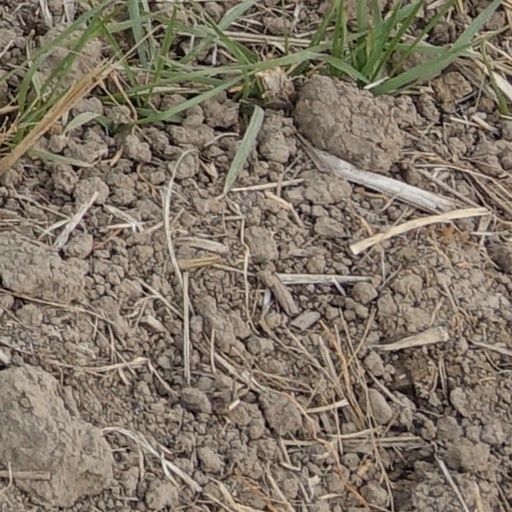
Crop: wheat